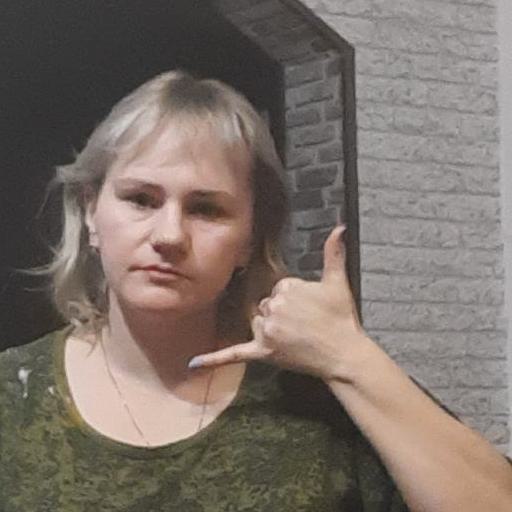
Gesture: call